Israeli Basketball Premier League

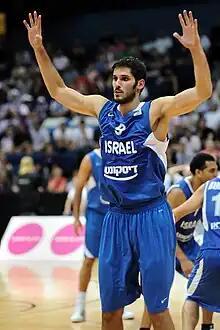
Omri Casspi

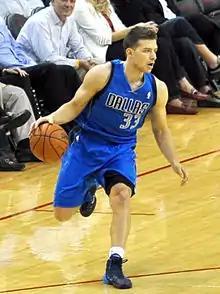
Gal Mekel

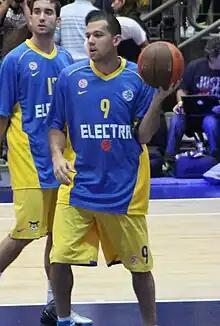
Jordan Farmar

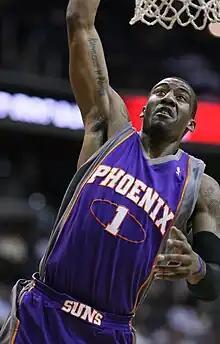
Amar'e Stoudemire

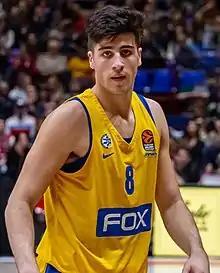
Deni Avdija

In the 1980s and the early 1990s, the Israeli League stars played in Israel against the Phoenix Suns, Cleveland Cavaliers, Orlando Magic, and Los Angeles Lakers.